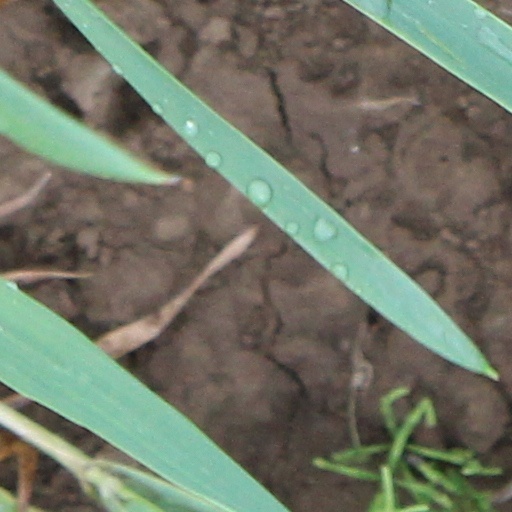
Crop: wheat